Ferdinand Bonaventura I, Count Harrach

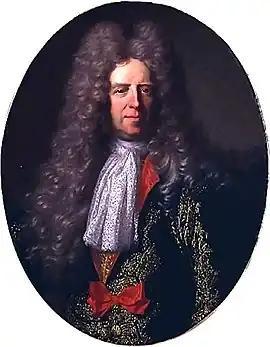
Ferdinand Bonaventura I Graf Harrach (1637-1706), ambassador in Spain (1698) by Hyacinthe Rigaud.

Ferdinand Bonaventura, Count of Harrach and Rohrau (German: "Ferdinand Bonaventura Graf von Harrach zu Rohrau"; 14 July 1637 – 15 June 1706) was an Austrian statesman, diplomat and courtier from the noble family of Harrach, Knight of the Order of the Golden Fleece and owner of estates in Austria and Bohemia.